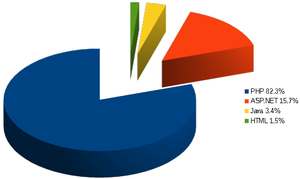
Répartition des langages de programmation des sites Internet.
"PHP: Hypertext Preprocessor, plus connu sous son sigle PHP, est un ""langage de programmation"" libre, principalement utilisé pour produire des pages Web dynamiques via un serveur HTTP, mais pouvant également fonctionner comme n'importe quel langage interprété de façon locale. PHP est un langage impératif orienté objet.
Un site web, site Web, ou simplement site, est un ensemble de pages web et de ressources reliées par des hyperliens, défini et accessible par une adresse web. Un site est développé à l'aide de langages de programmation web, puis hébergé sur un serveur web accessible via le réseau mondial Internet, un intranet local, ou n'importe quel autre réseau, tel le darknet.